Derrick Frost

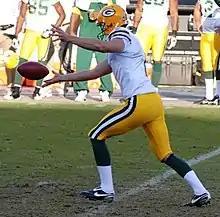
Frost with the Green Bay Packers in 2008

Derrick E. Frost (born November 25, 1980) is an American former professional football punter. He was signed by the Philadelphia Eagles as an undrafted free agent in 2003. He played college football at Northern Iowa.